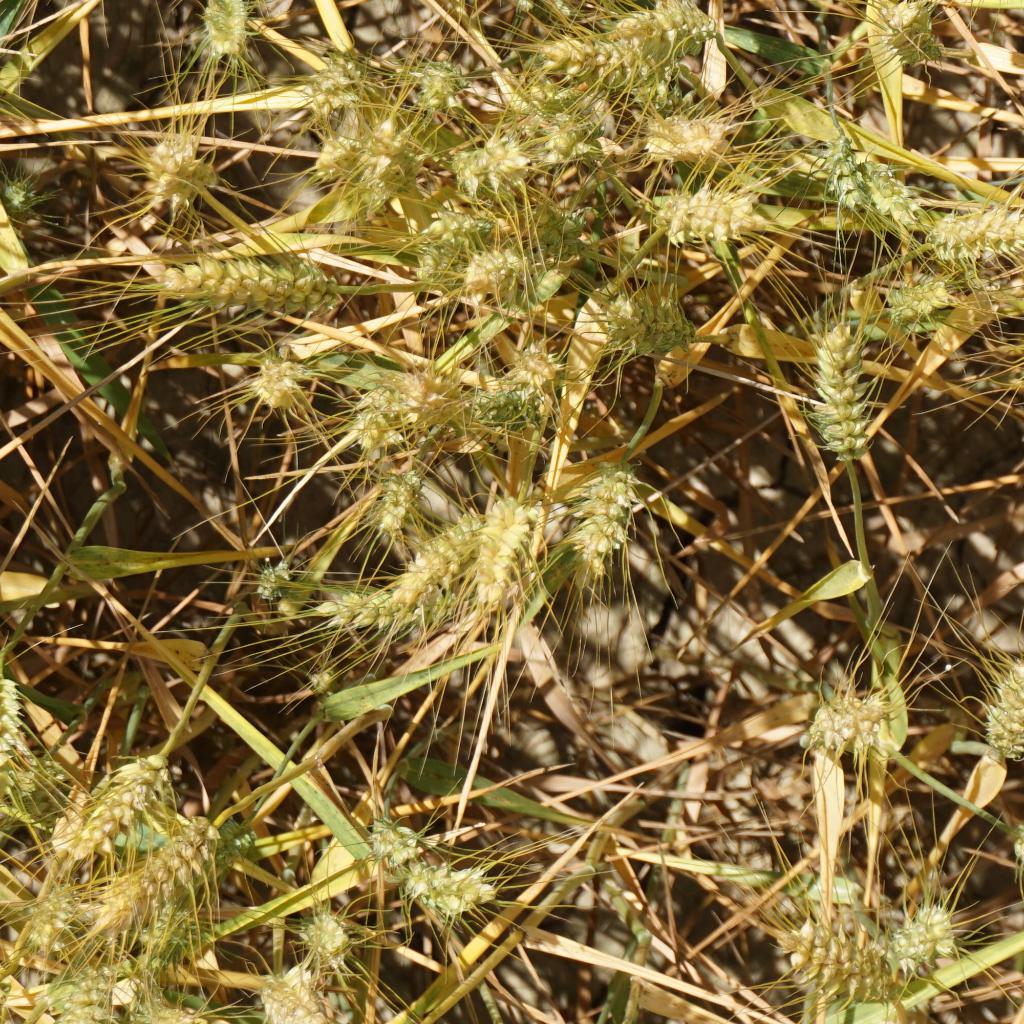
Country: France
Location: Gréoux
Wheat development stage: Filling - Ripening